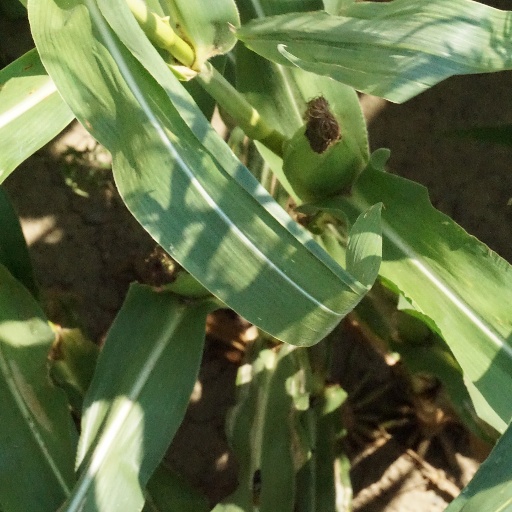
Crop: maize; corn